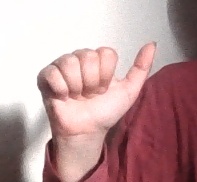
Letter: dhad